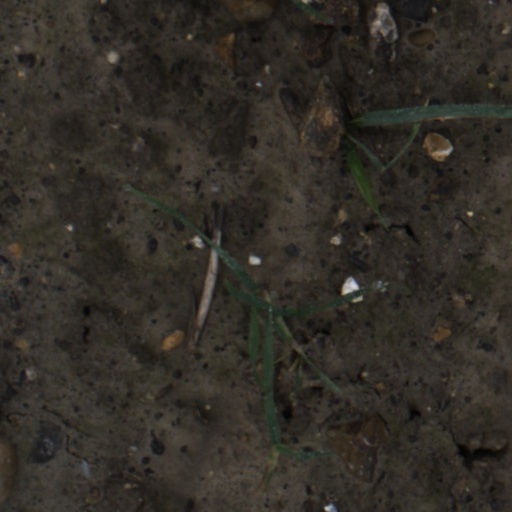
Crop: wheat